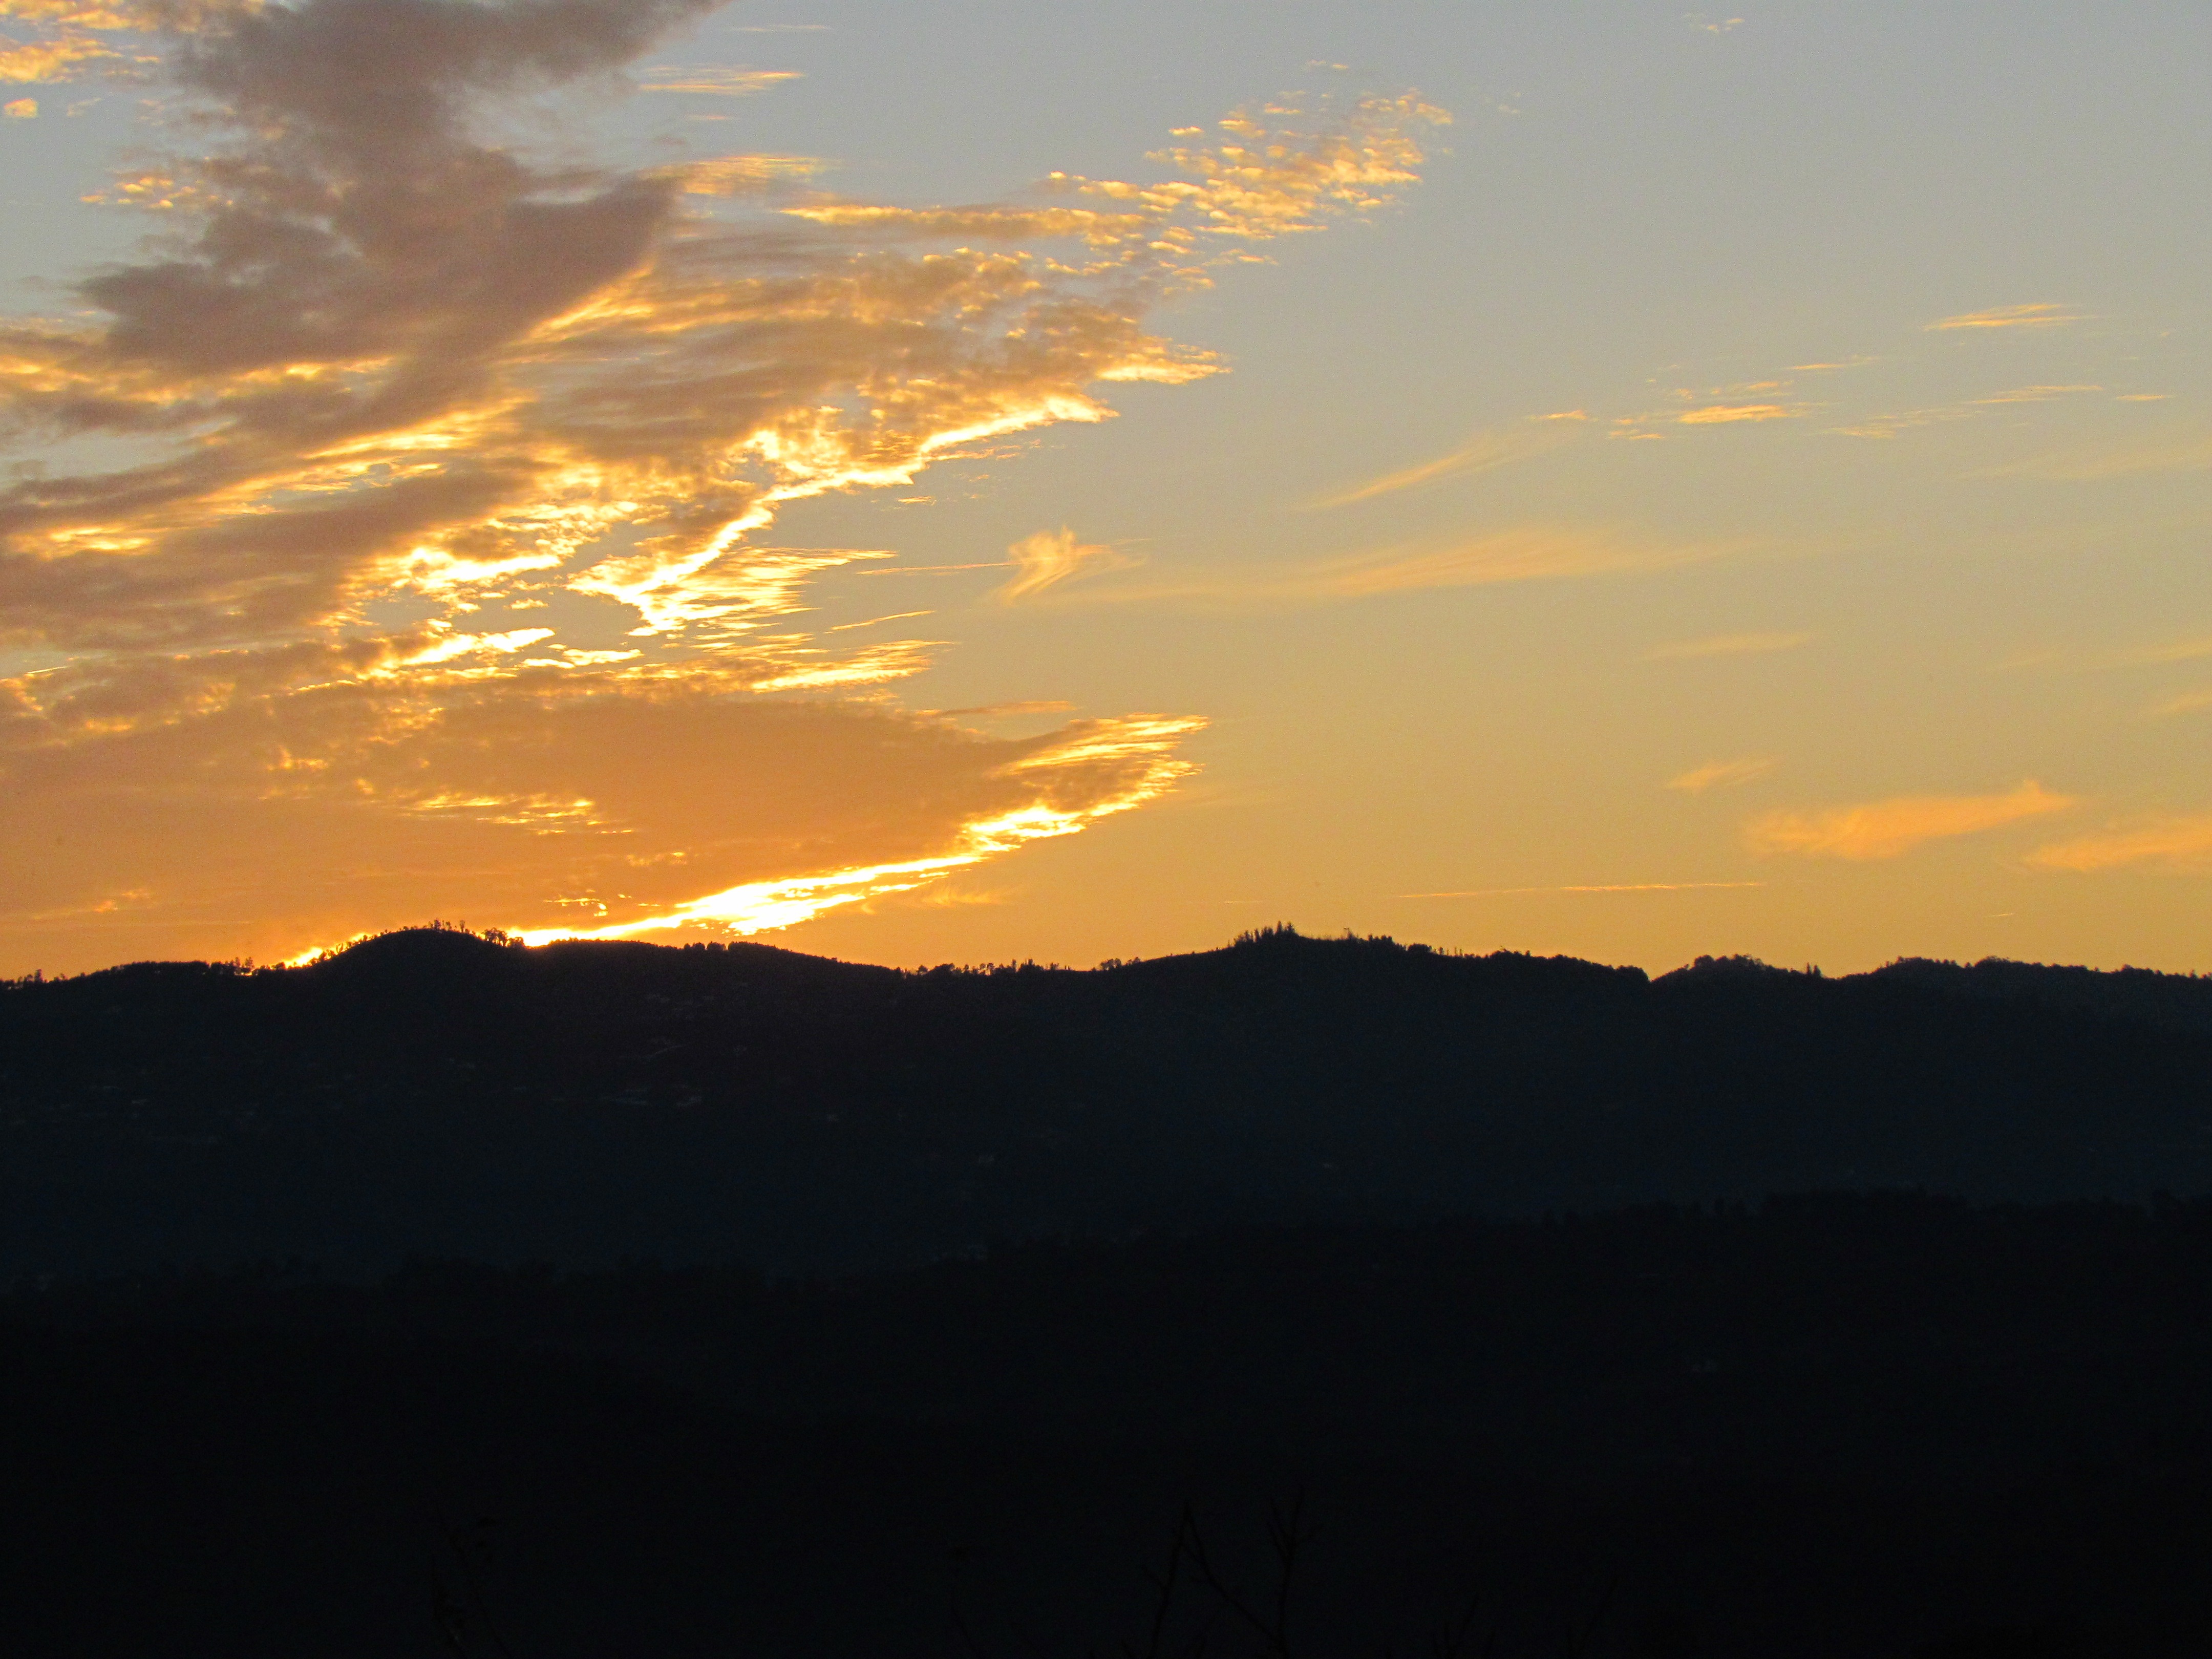
horizon, mountain, light, cloud, sky, sunshine, sun, sunrise, sunset, sunlight, morning, hill, dawn, atmosphere, dusk, evening, color, portugal, sol, afterglow, atmospheric phenomenon, red sky at morning, terras de basto